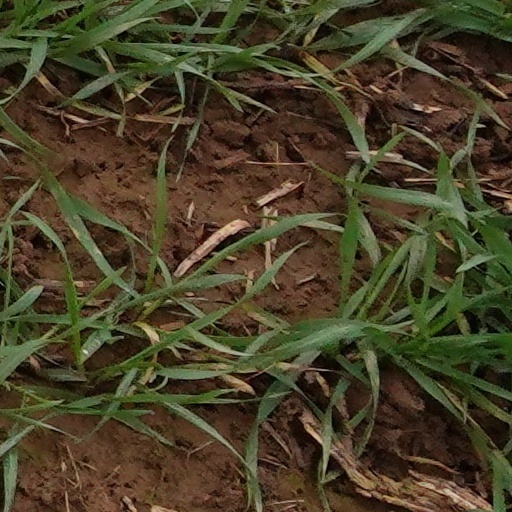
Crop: wheat